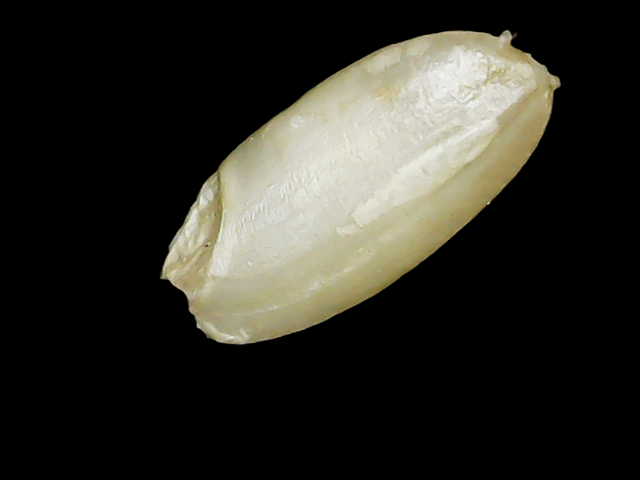
Rice variety: Binadhan10